Émile Loubon

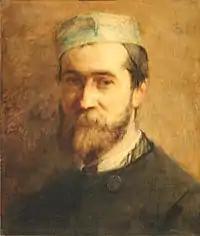
Émile Loubon; portrait by Louis Gustave Ricard

Émile Charles Joseph Loubon (12 January 1809, Aix-en-Provence - 3 May 1863, Marseille) was a French painter, known for his panoramic landscapes of Provence, featuring figures and animals.